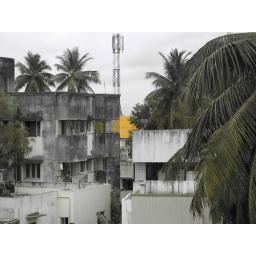
Taken from the balcony of my apartment in Chennai when I spotted a building colored that bright!